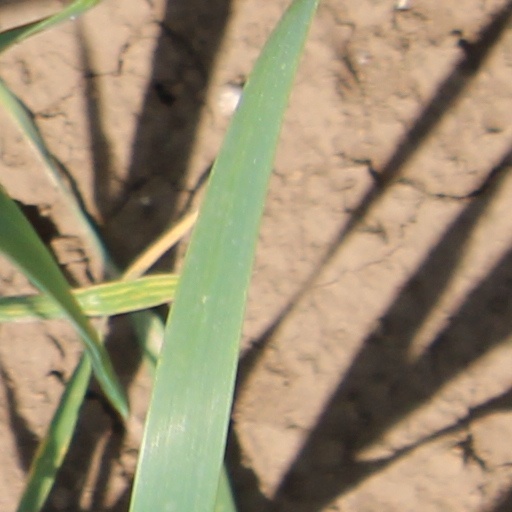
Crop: wheat